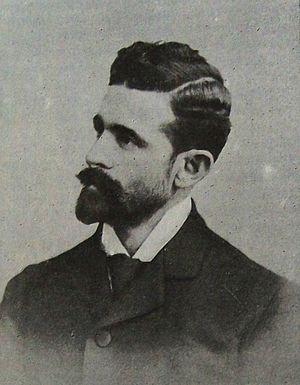
José Manuel Álvarez est un homme politique argentin. Il fut notamment gouverneur de la Province de Córdoba de mai 1901 à mai 1904.